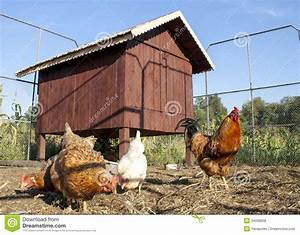
Label: chicken